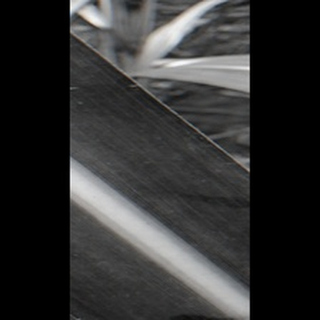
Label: healthy_sugarcane